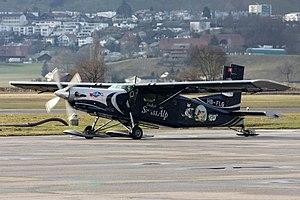
Le Pilatus PC-6 Porter est un avion utilitaire monomoteur à décollage et atterrissage court à ailes hautes conçu par l'avionneur suisse Pilatus Aircraft. Produit soit avec un moteur à pistons, soit avec un turbopropulseur, il a effectué son premier vol en 1959 et a été fabriqué sous licence par Fairchild Hiller aux États-Unis. Après 597 appareils construits en six décennies, Pilatus a arrêté sa production en 2019.